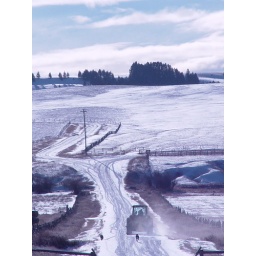
A tractor heading up the road (with the dog not far behind) in Avon.